AKUT Search and Rescue Association

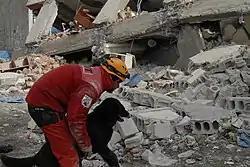
An AKUT member with his search dog at action among the ruins after the 2011 Van earthquake.

As of 2015, the organization counts about 250 core members and is also able to deploy around one thousand volunteers if needed. It has appropriate technical equipment for its operations. The headquarters in Istanbul coordinates 35 teams formed in various cities across the country and organize also specific training courses related to search and rescue, disaster preparedness and response for the members and the volunteers. The number of people rescued by AKUT totaled 2062 as of June 2015.